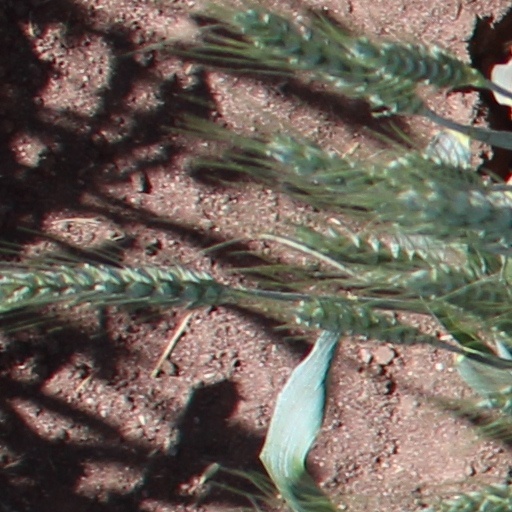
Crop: wheat